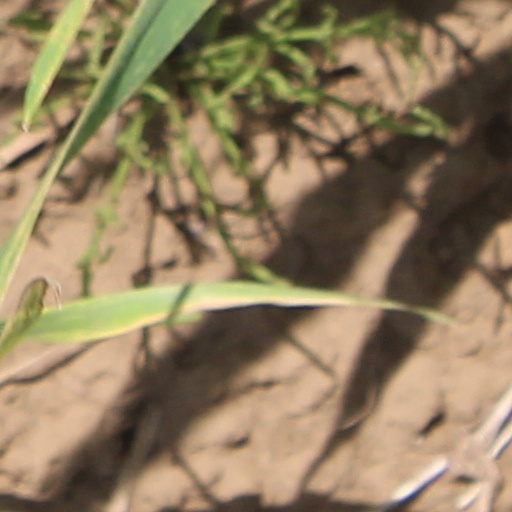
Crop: wheat